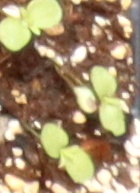
Label: Flax